Hubert Burda

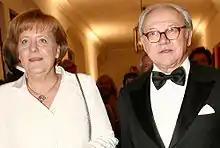
Angela Merkel and Hubert Burda in the Munich Residence on Burda's 70th birthday (2010)

Burda stepped down as CEO in 2010. He has given Burda Media shares to his two children; and Jacob each now hold 37.4% of the company, leaving him with 25.1%.